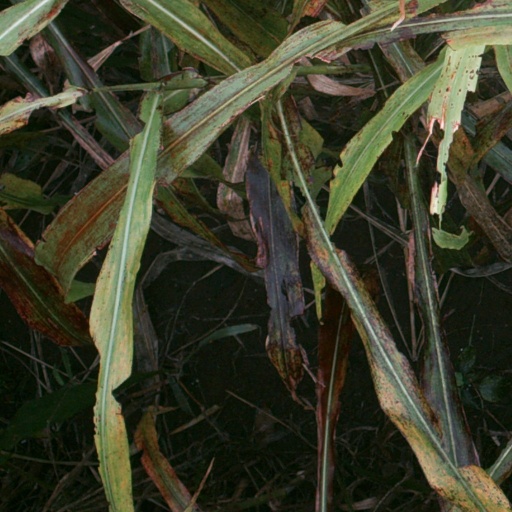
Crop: sorghum